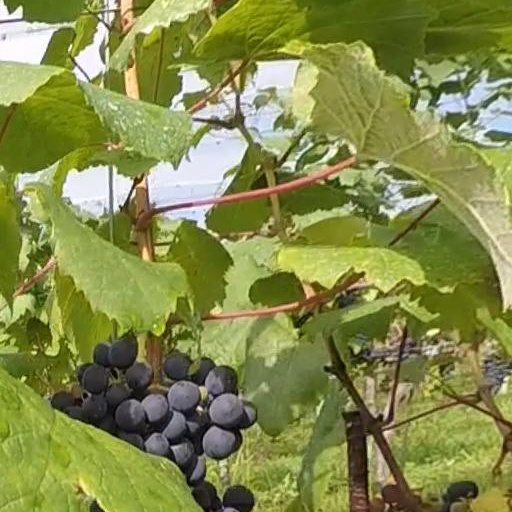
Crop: grape